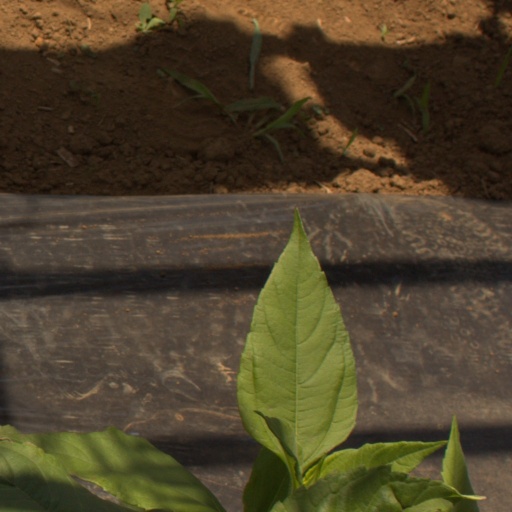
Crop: Jerusalem artichoke